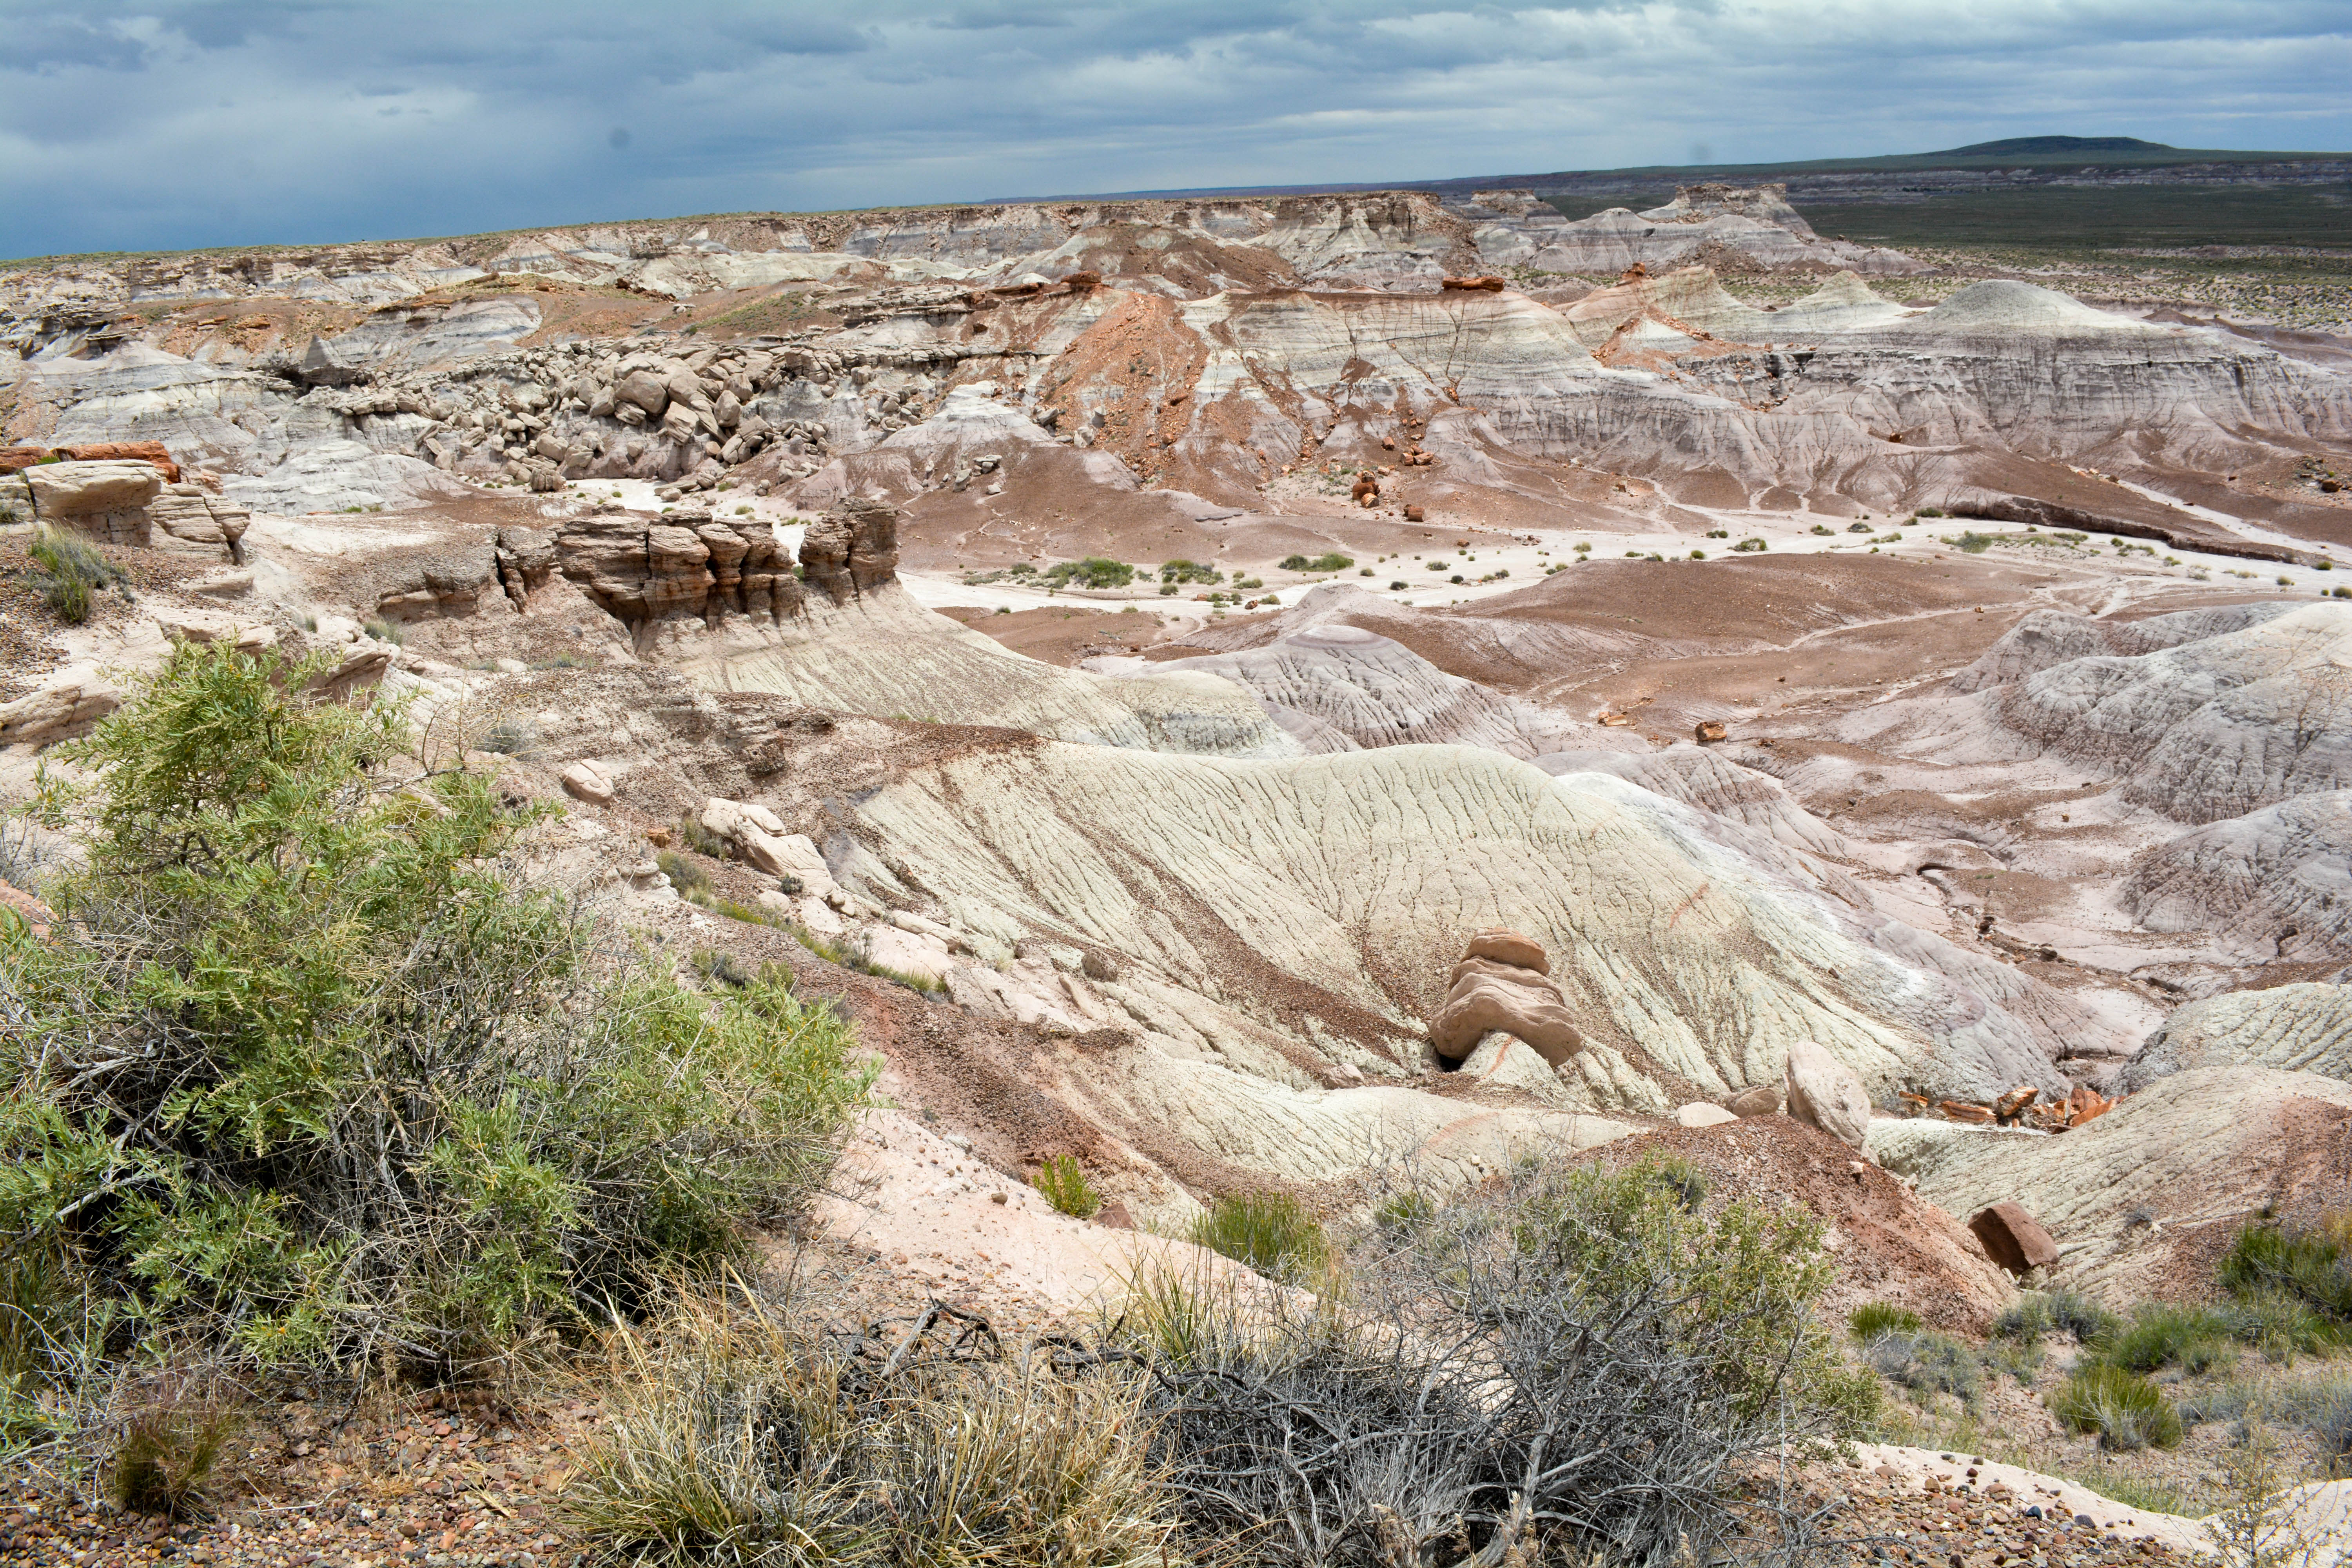
landscape, rock, valley, formation, cliff, terrain, geology, badlands, plateau, marccooper, painteddesert, petrifiedforest, route66, holbrook, arizonalandscape, quarry, wadi, landform, natural environment, geographical feature, geological phenomenon